Hoekwil

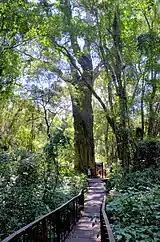
Woodville Big Tree

The Hoekwil Pass is a short, steep pass connecting the mountain-top village of Hoekwil with the coastal village of Wilderness. Views from the pass are quite magical, revealing first the blue waters of the Indian Ocean at Wilderness with its surf-washed white beach, then the valley filled with rivers and lakes. The road has no safety shoulders, so cyclists need to be extra careful along this pass.